Bukhuti Gurgenidze

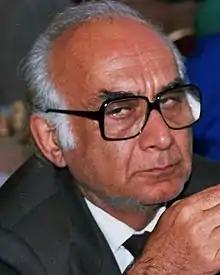
Gurgenidze in 1995

Bukhuti (Buchuti) Ivanovich Gurgenidze (November 13, 1933 – May 24, 2008) was a Georgian chess Grandmaster, born in Surami, Georgia.